Hugh Munro (trainer)

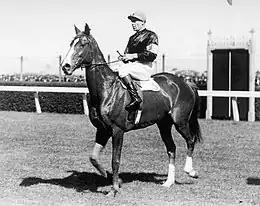
Rogilla, and Darby Munro at Flemington

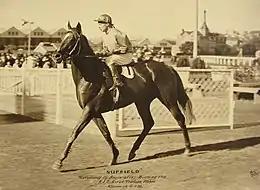
Nuffield at Randwick

In 1929 he was invited by Baron Oppenheim, (perhaps Friedrich Carl von Oppenheim, father of Alfred von Oppenheim) Germany's leading owner, to ride for him in Germany, which he accepted, and left the following January He won that year's German Derby at Hamburg on Alba.